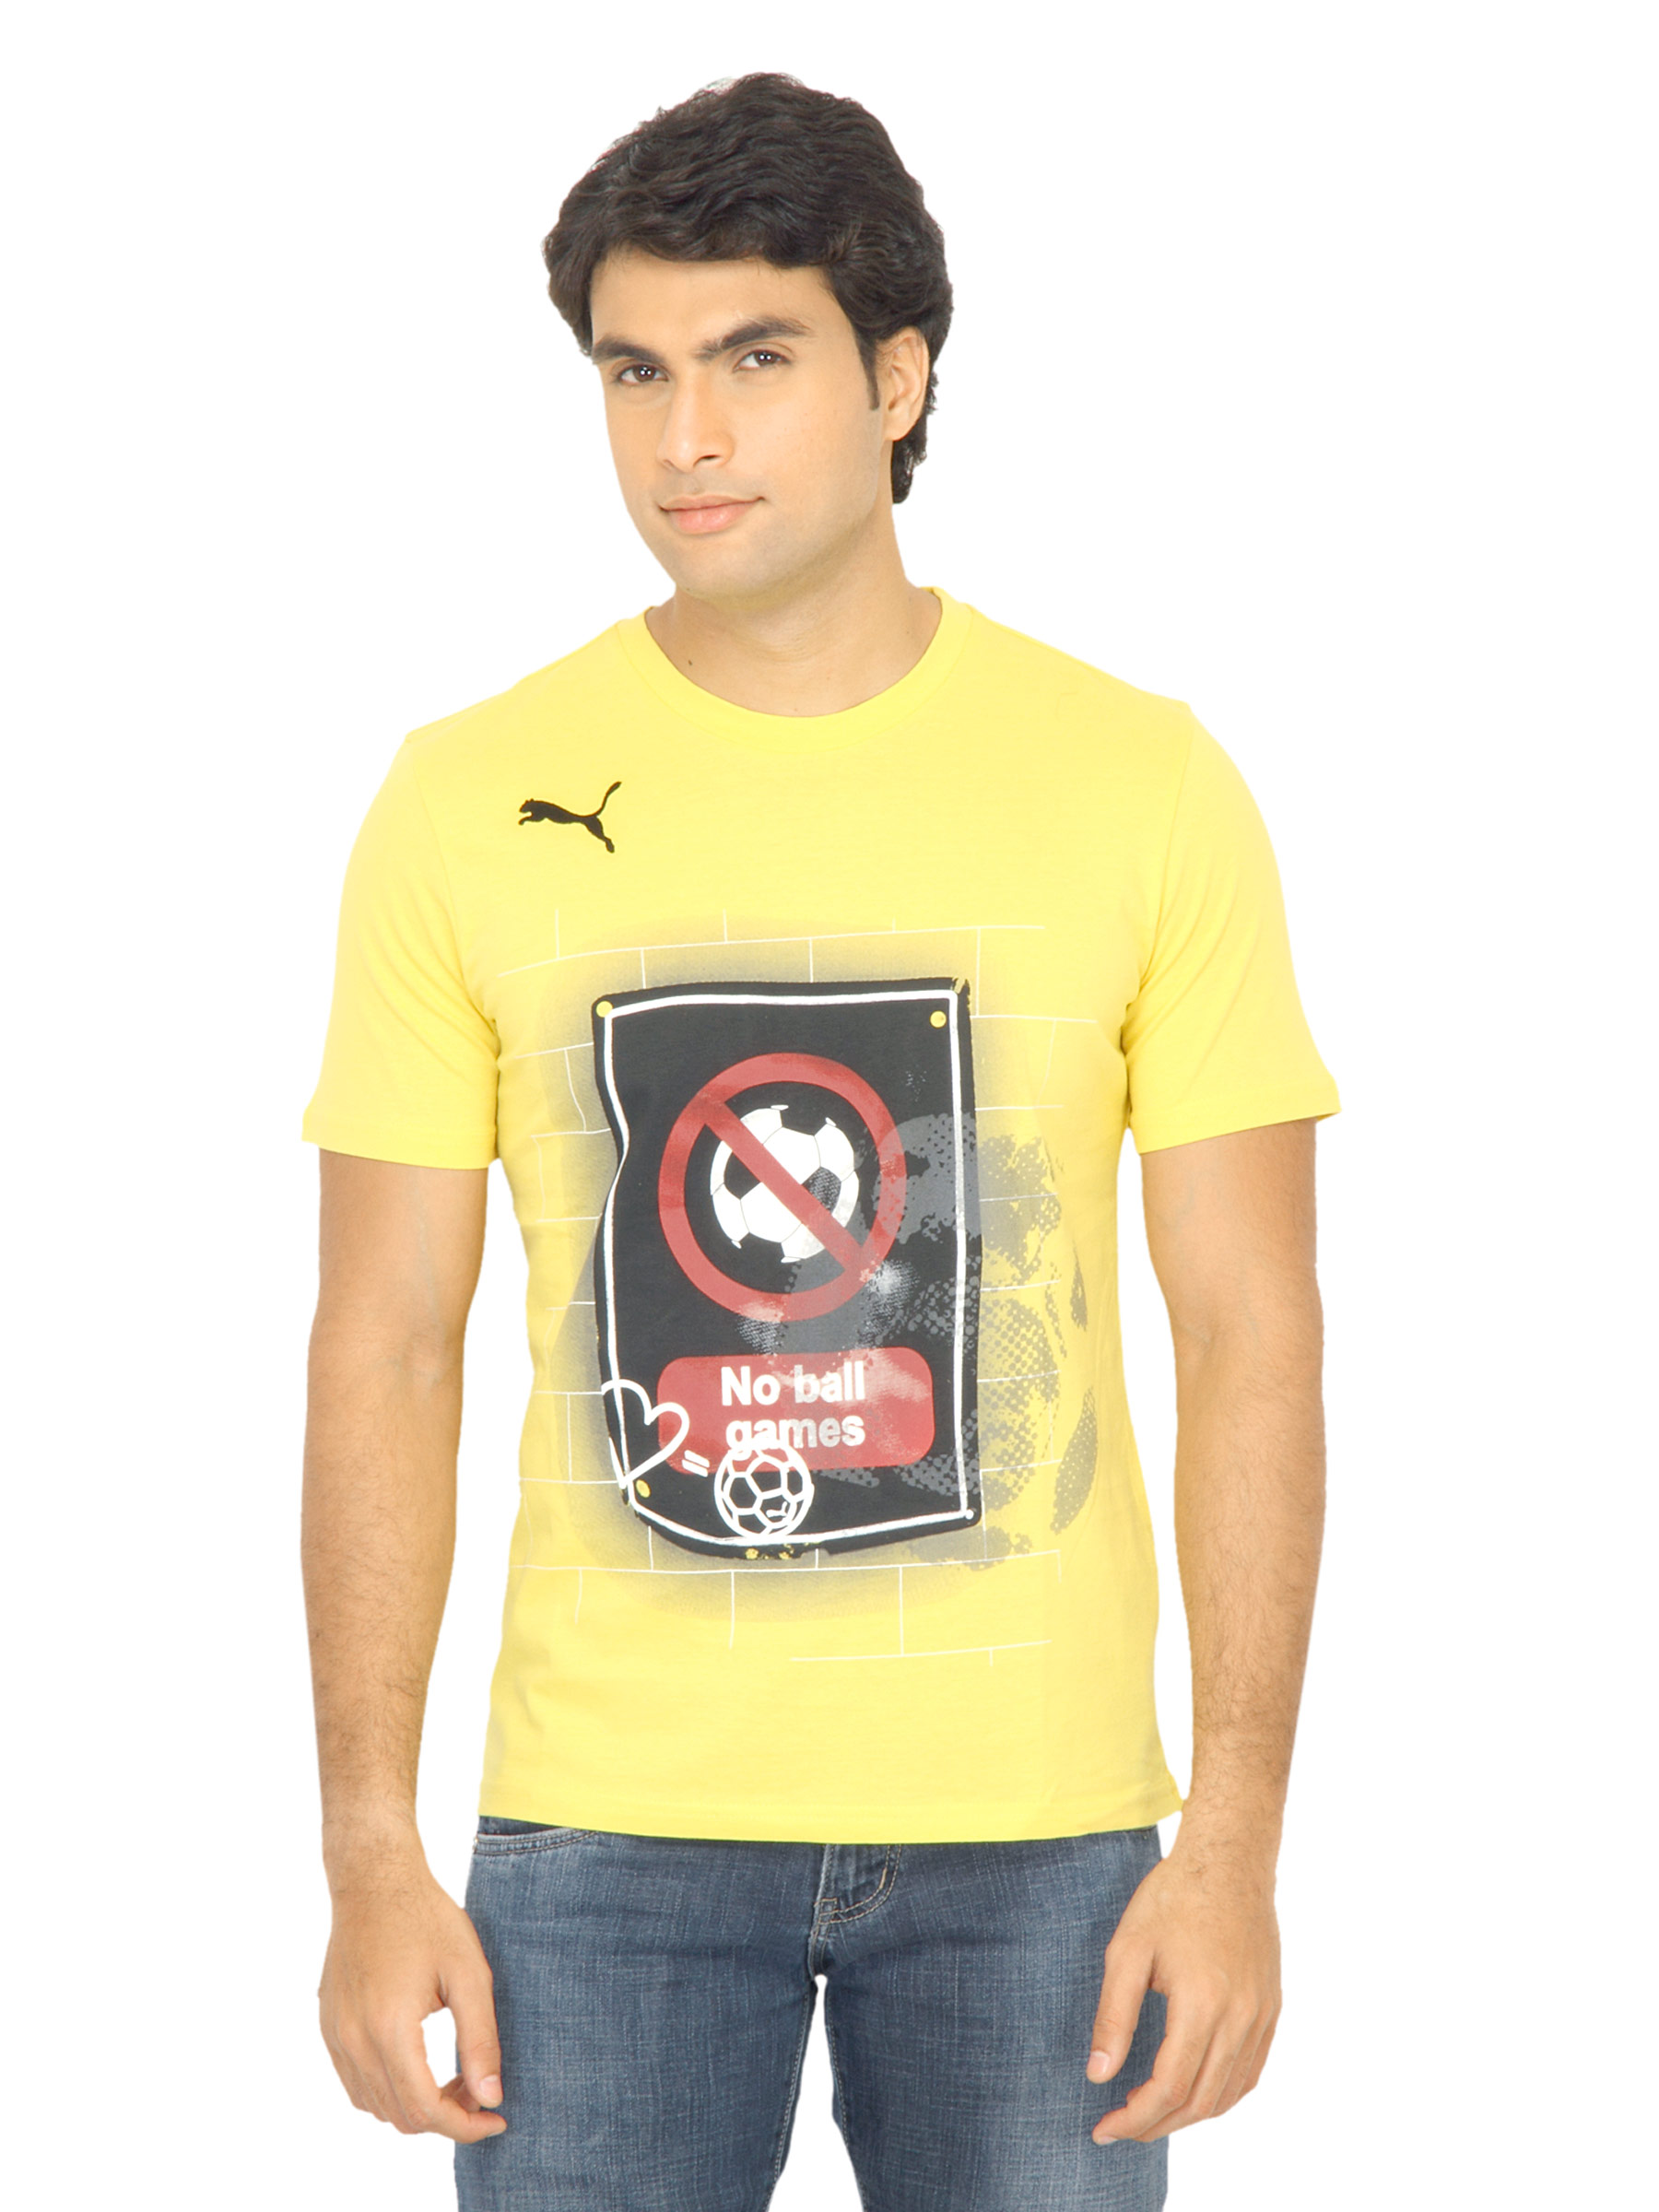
Puma Men Printed Yellow Tshirt
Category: Apparel / Topwear / Tshirts
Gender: Men
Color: Yellow
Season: Summer 2011
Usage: Casual